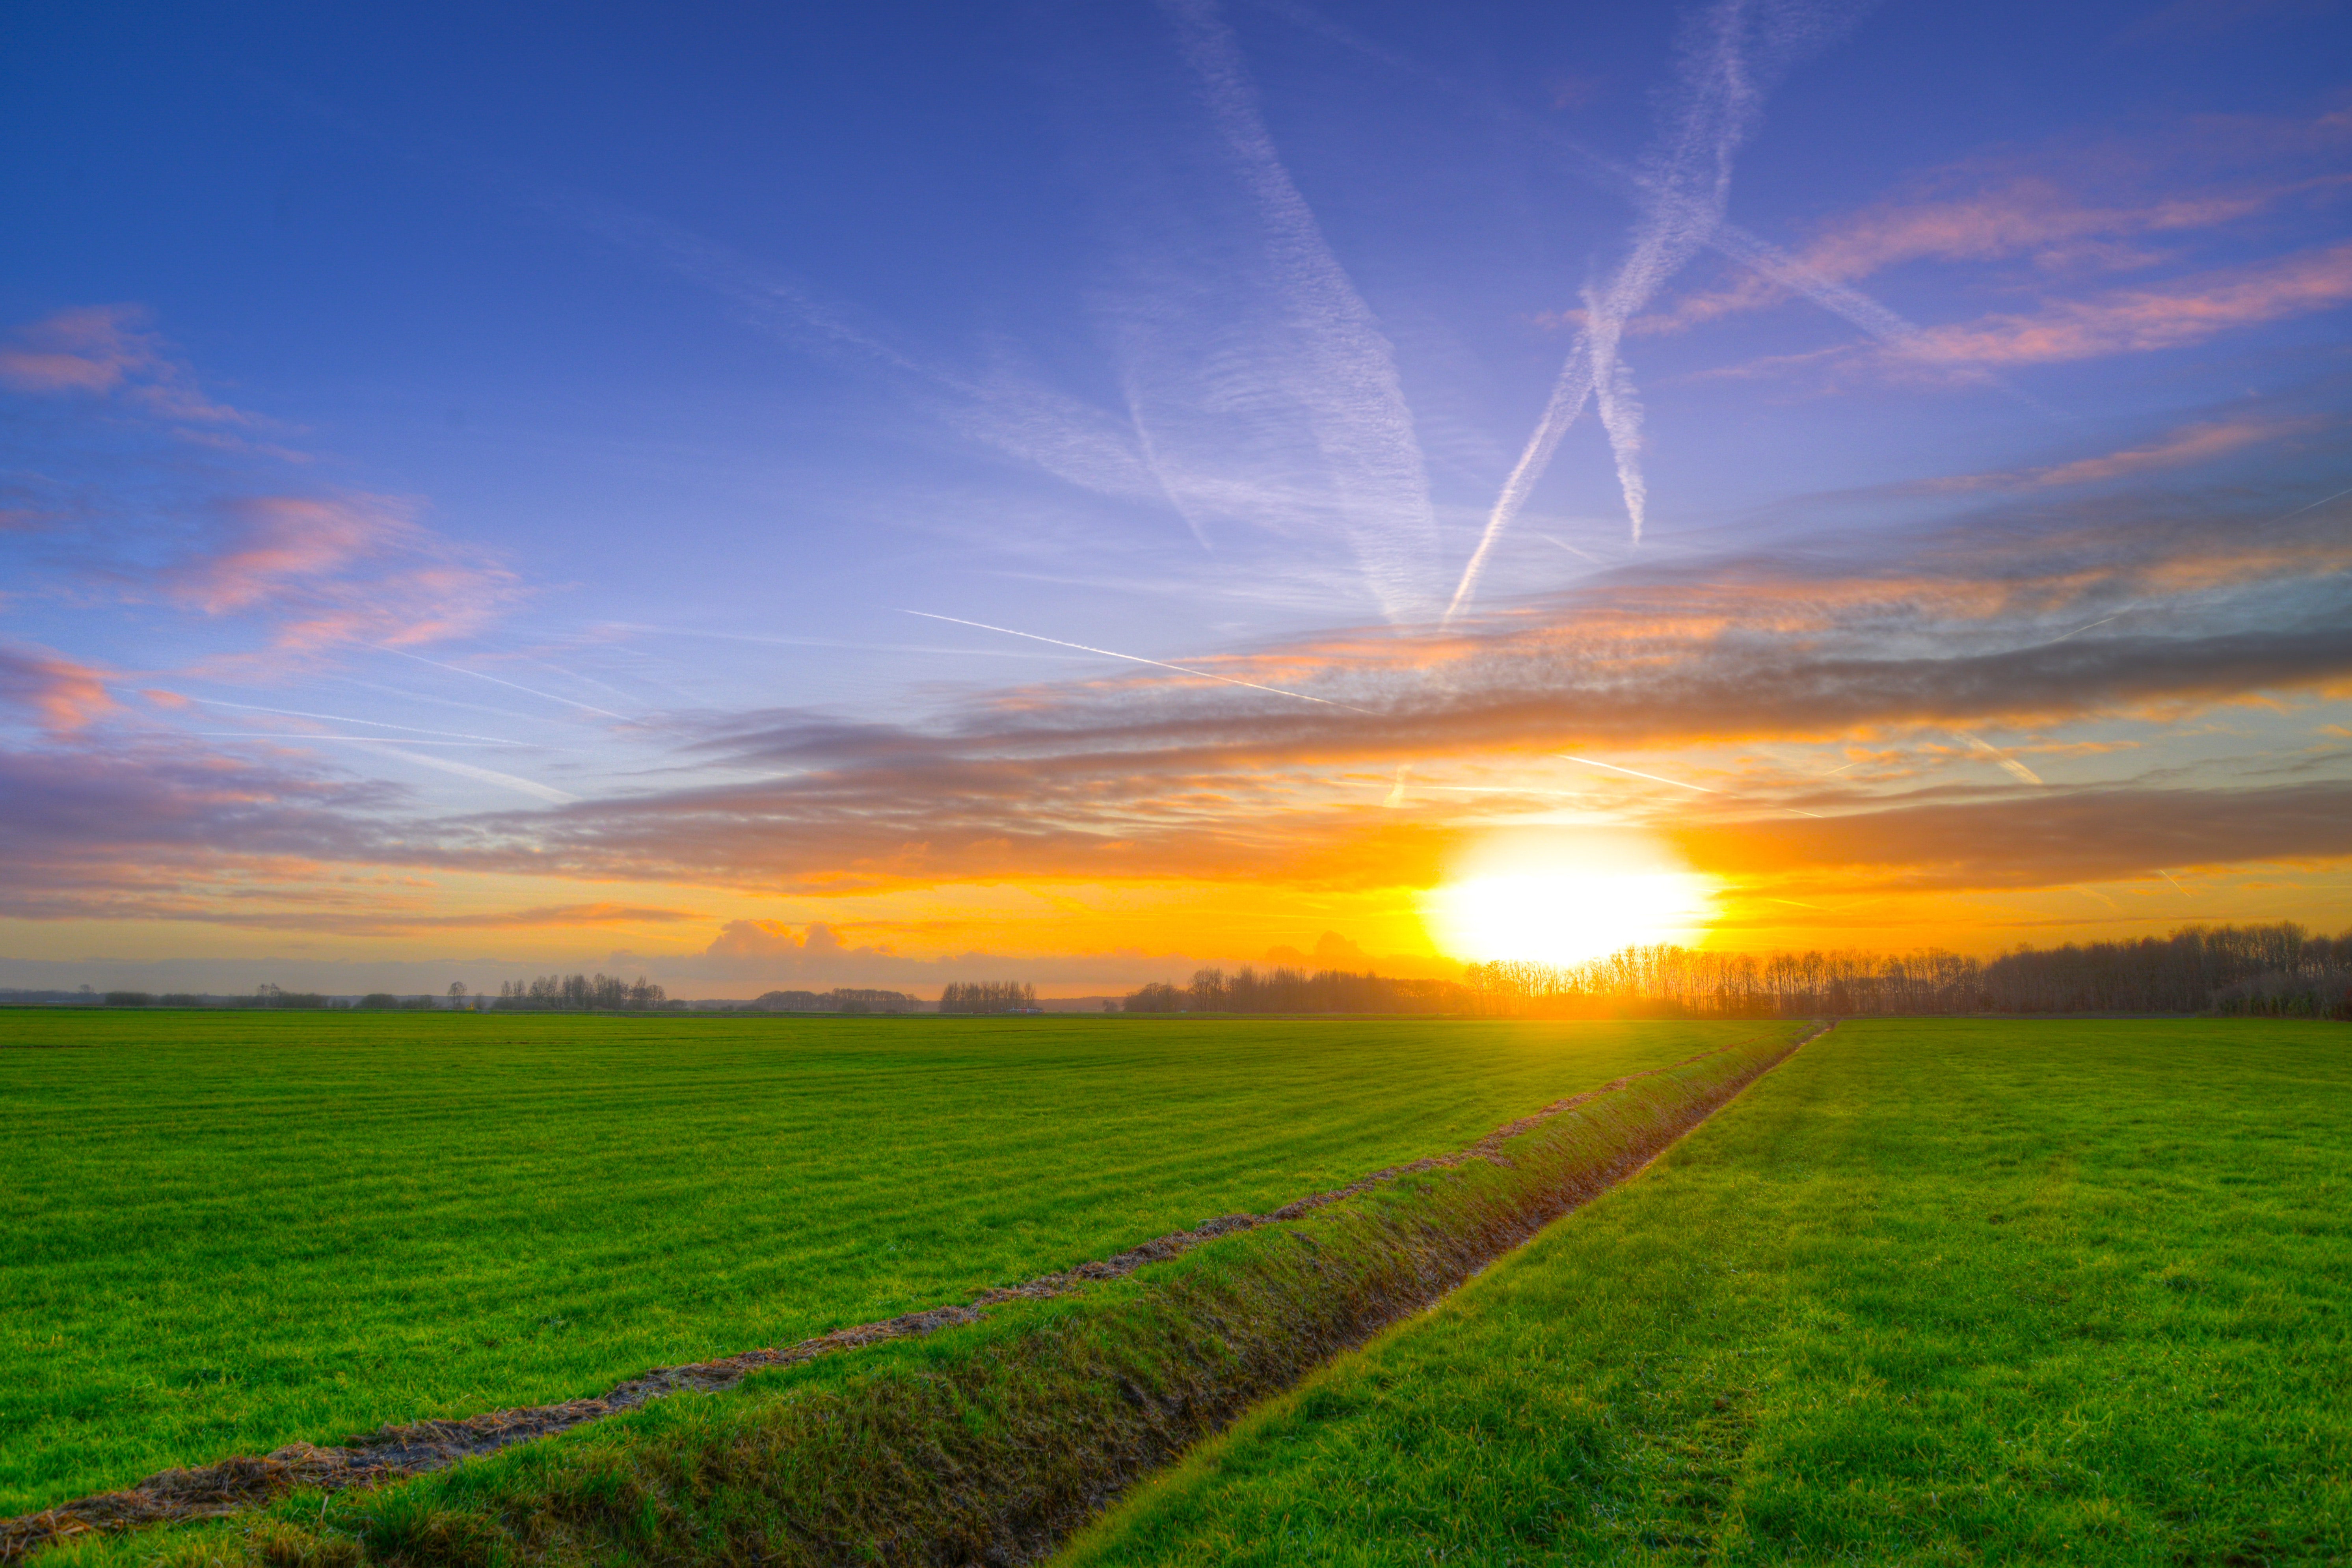
sky, natural landscape, nature, field, green, horizon, sunrise, grassland, grass, cloud, morning, sunset, atmospheric phenomenon, sunlight, light, natural environment, plain, daytime, evening, rural area, meadow, pasture, tree, sun, atmosphere, paddy field, landscape, prairie, grass family, afterglow, dawn, farm, plant, dusk, land lot, road, agriculture, crop, polder